Moorpark, California

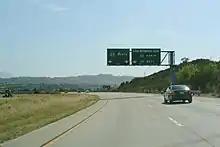
SR 118 just before the intersection with SR 23 in Moorpark

A few events are held in the Moorpark area during the year, most notably Moorpark "Country Days", a single day parade and festival in late September or early October, an "Apricot Festival" in the spring, an annual fireworks celebration on the third of July every year, and the Moorpark Film Festival in late summer. The "Country Days" parade includes various vendors, entertainment, and family friendly games/crafts. Children march with their schools, sports teams, dance companies, etc. Local businesses are also encouraged to march. The July 3 fireworks are popular around the rest of Ventura County, as people can go to the Moorpark fireworks on the 3rd, and still see their own local city's fireworks on July 4.